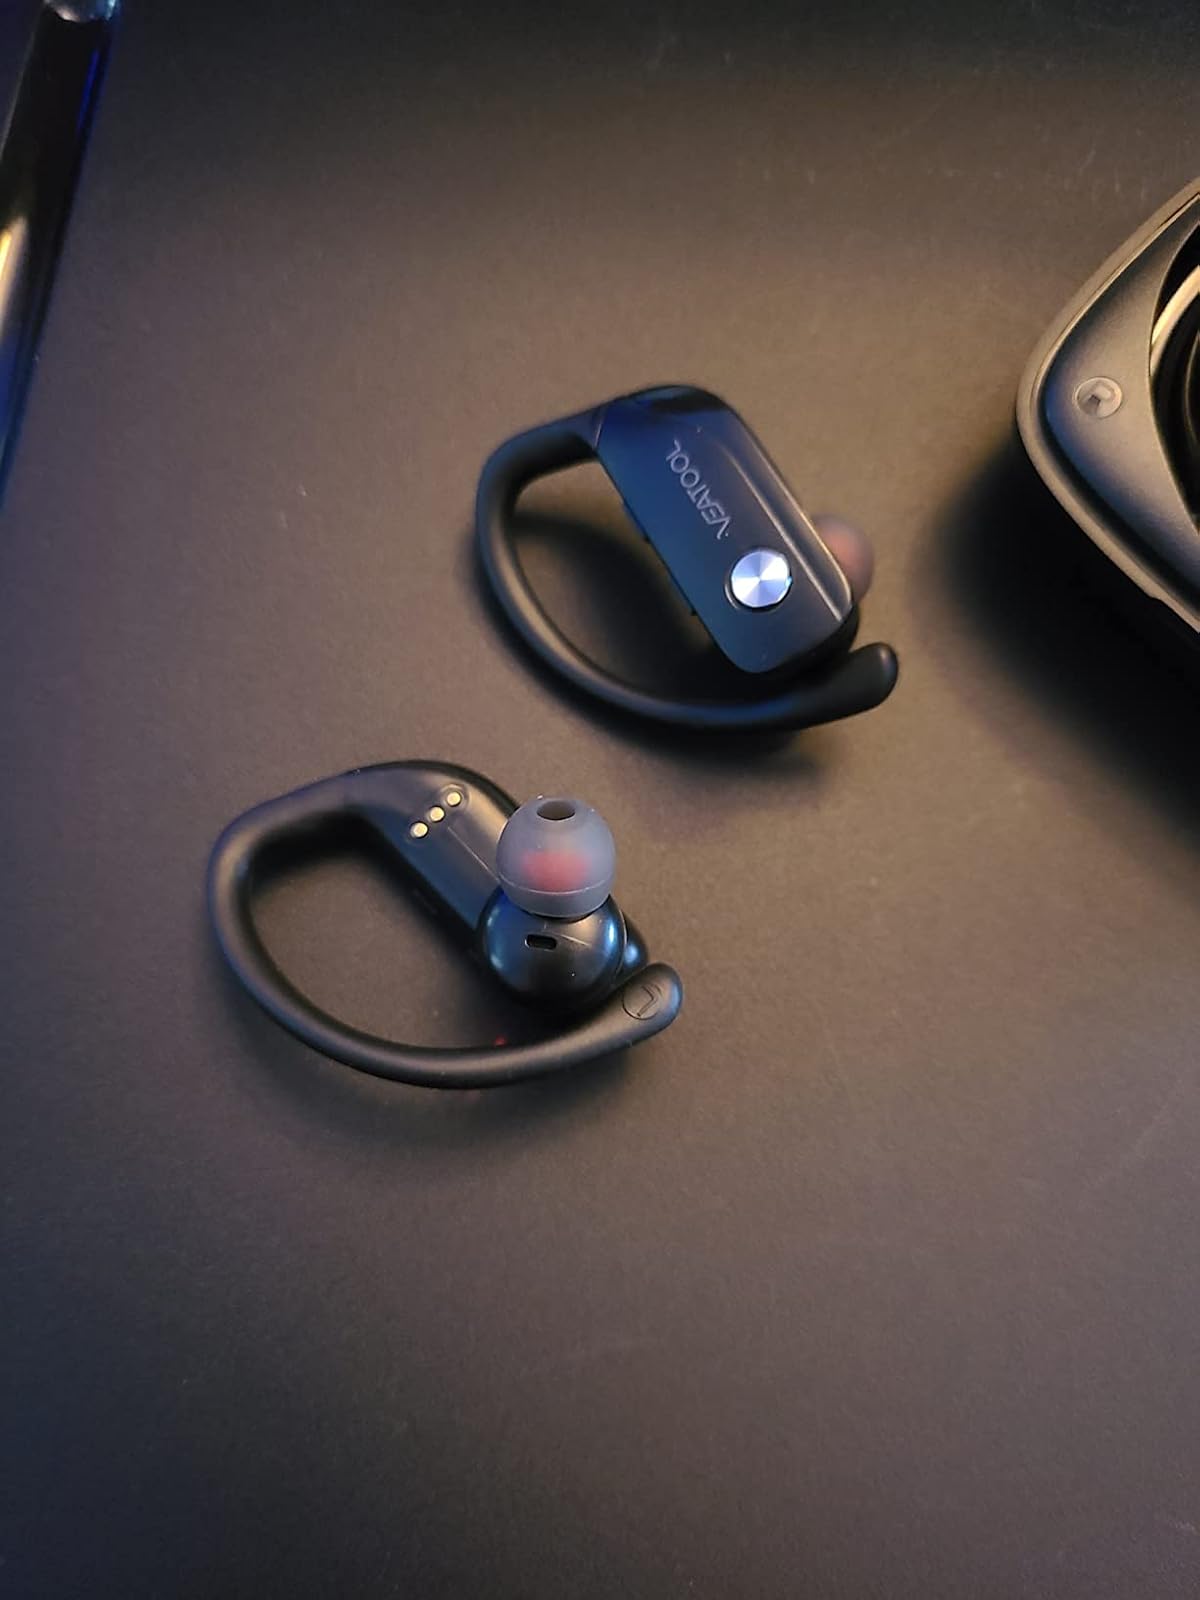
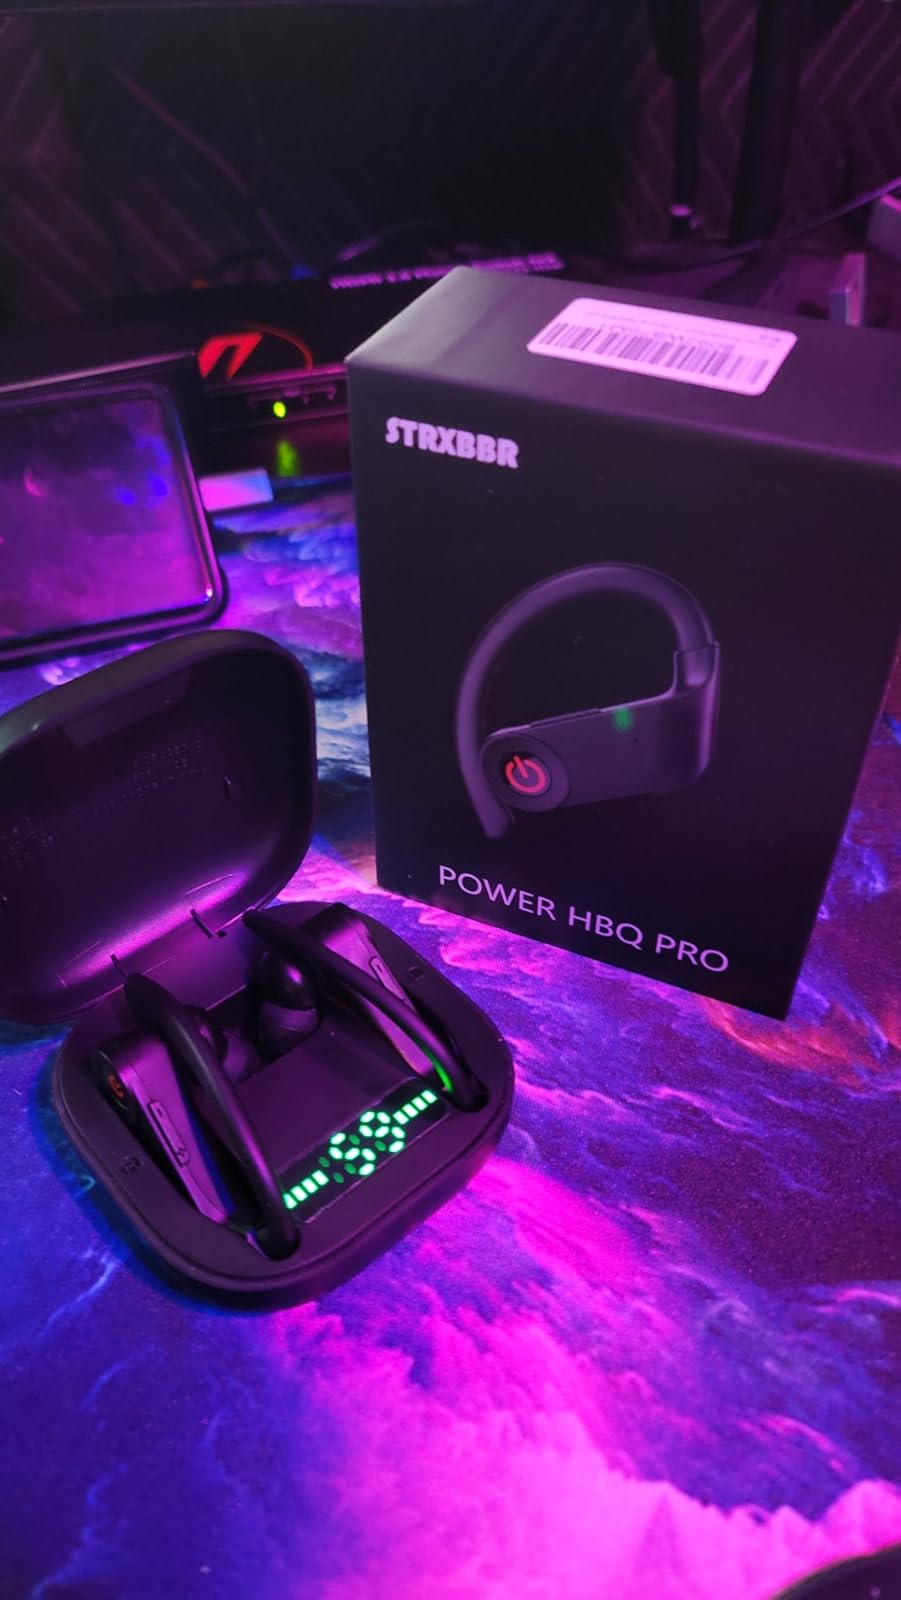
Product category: earbuds
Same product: no